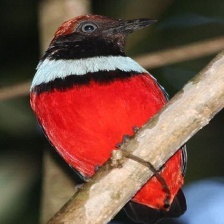
Species: RED BELLIED PITTA
Scientific name: PITTA ERYTHROGASTER